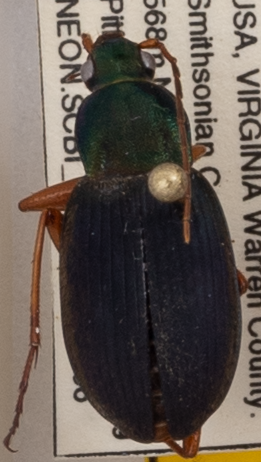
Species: Chlaenius aestivus
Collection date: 2021-05-06 04:00:00
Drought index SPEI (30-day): -0.166
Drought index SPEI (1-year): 0.184
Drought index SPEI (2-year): -0.1